Out of My Intention

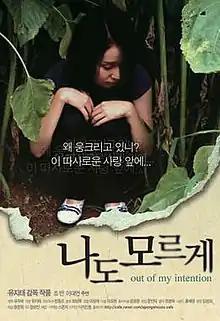
Theatrical poster

Out of My Intention is a 2008 South Korean short film written and directed by Yoo Ji-tae. It is the third short film by actor-turned-director Yoo, and the first of his films to receive a public release. Lee Dae-yeon and Jo An star as the film's only characters.